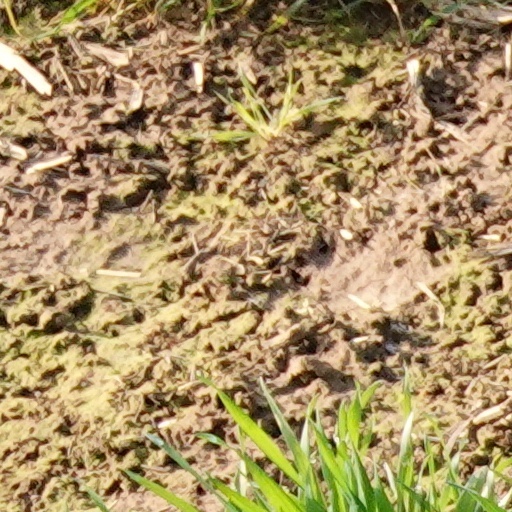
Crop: wheat